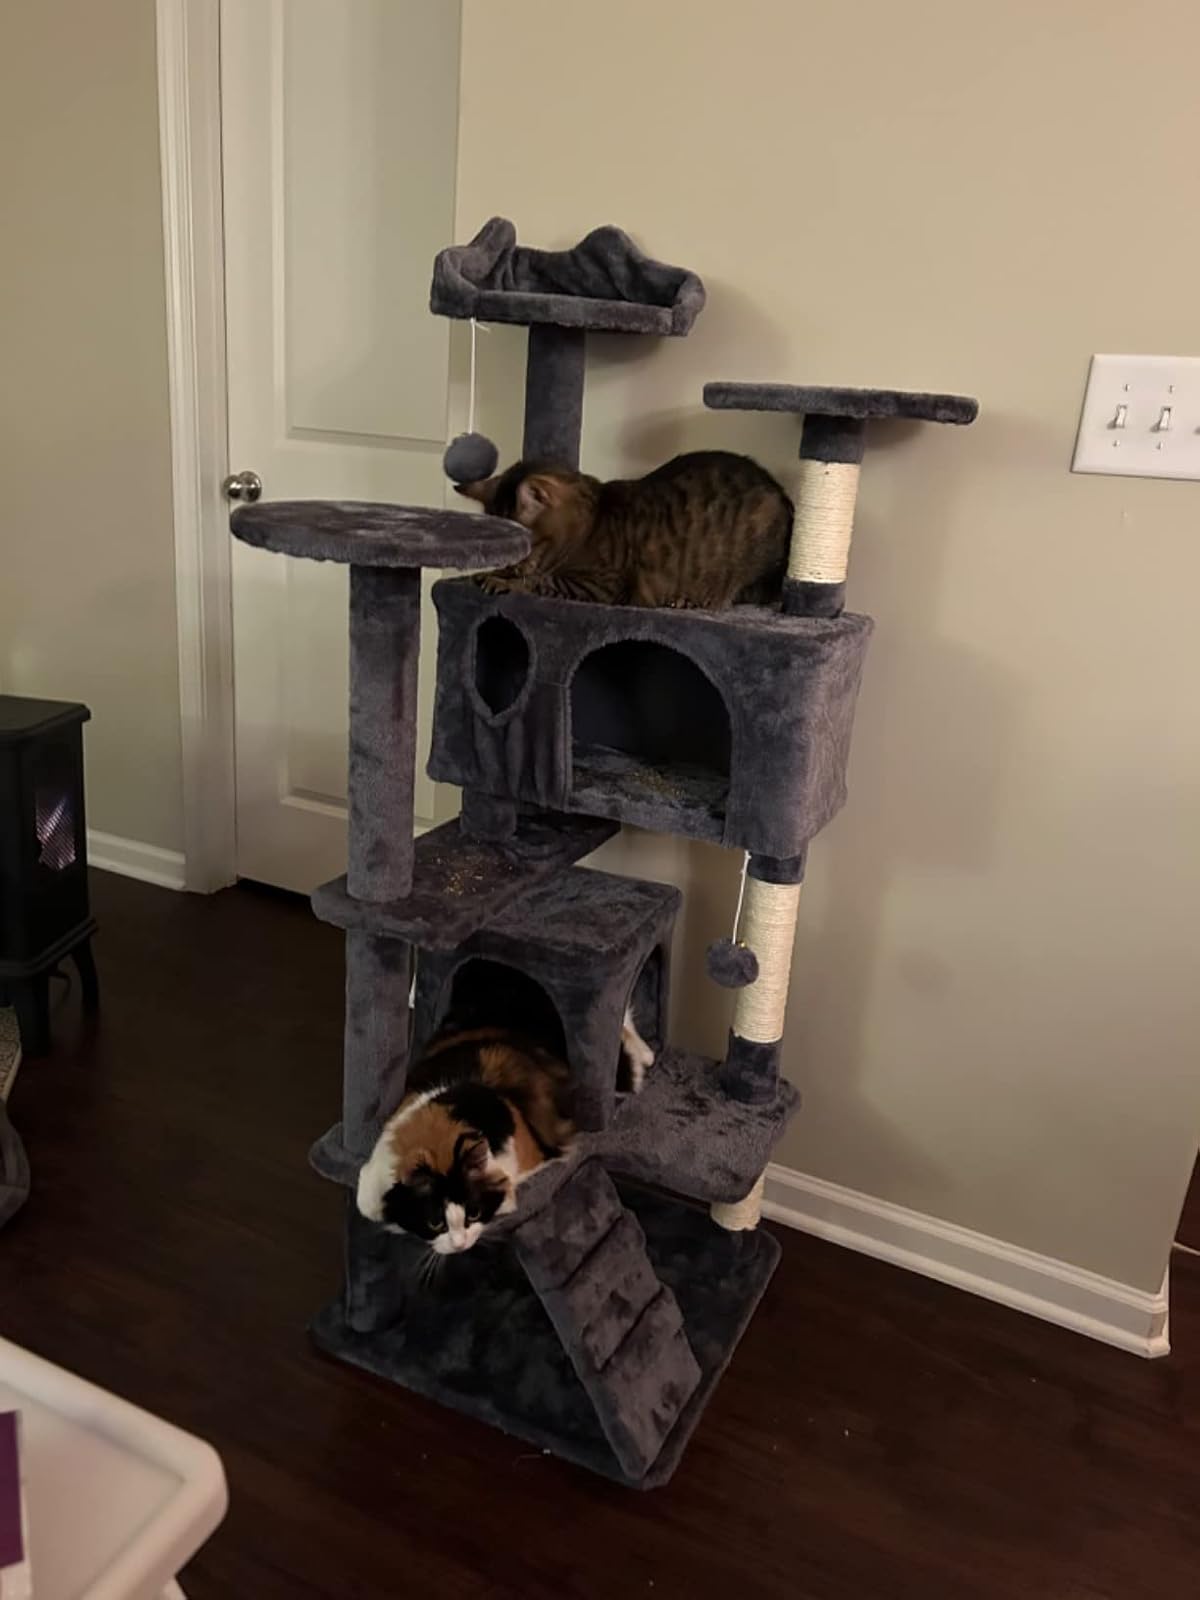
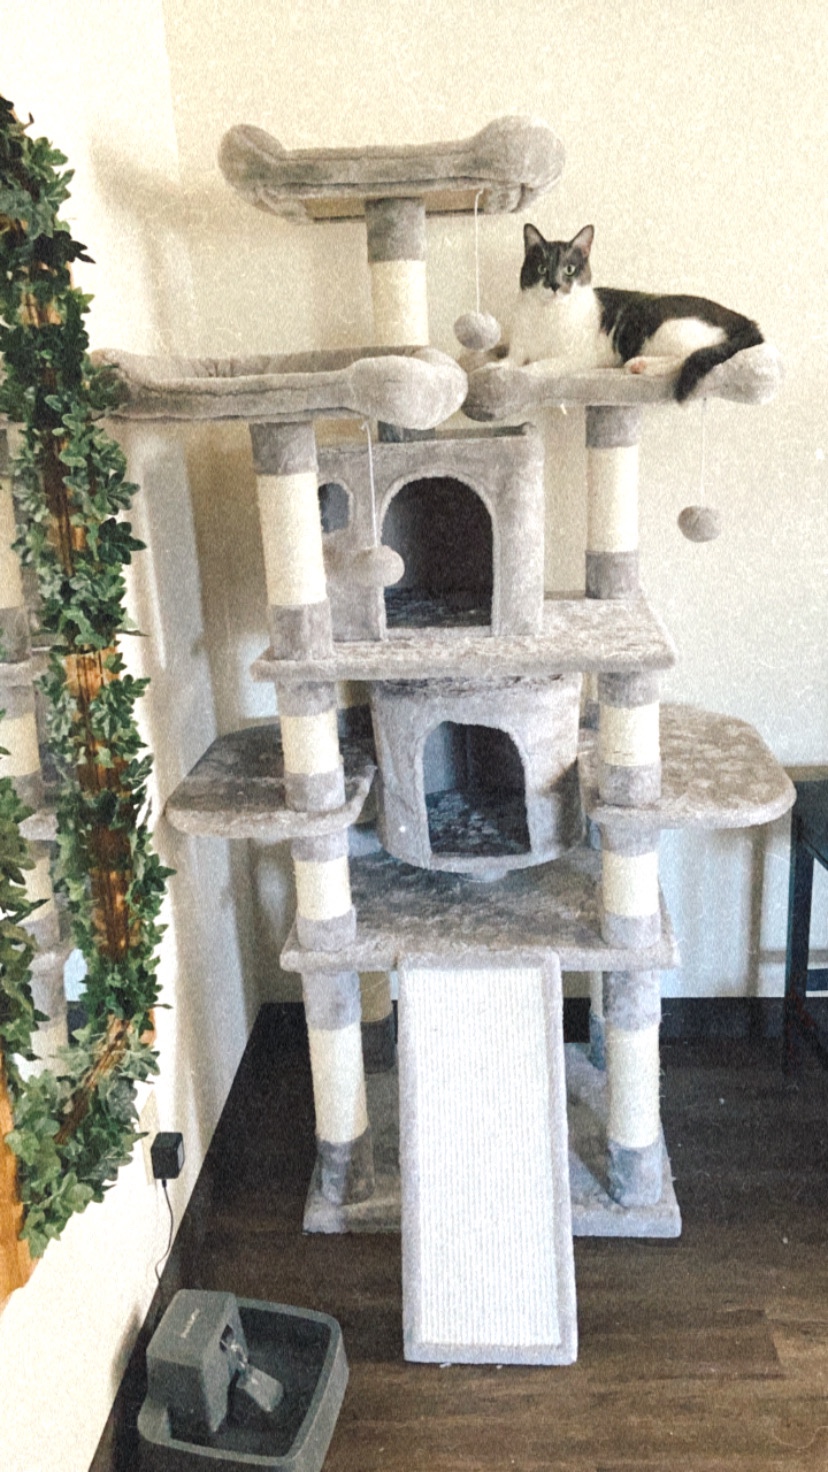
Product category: items_cat tree
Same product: no